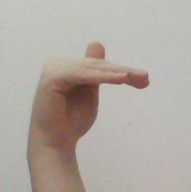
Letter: khaa